Sophie Scott

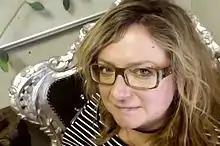
Scott in June 2014

Sophie Kerttu Scott (born 16 November 1966) is a British neuroscientist and Wellcome Trust Senior Fellow at University College London (UCL). Her research investigates the cognitive neuroscience of voices, speech and laughter particularly speech perception, speech production, vocal emotions and human communication. She also serves as director of UCL's Institute of Cognitive Neuroscience.